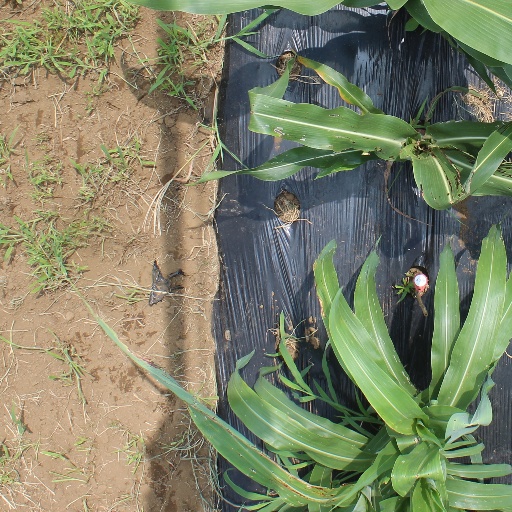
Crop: sorghum